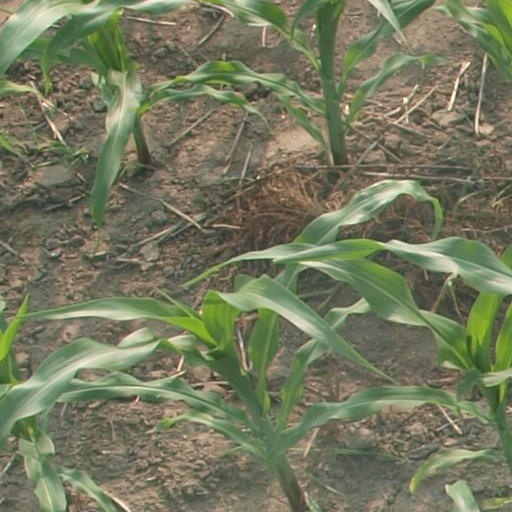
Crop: maize; corn